Aura Kiiskinen

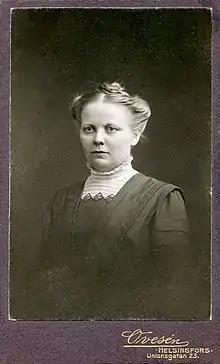
Aura Kiiskinen in 1908

Auroora Maria ('Aura') Kiiskinen (March 9, 1878 – December 12, 1968) was a Finnish politician and member of parliament. She was first elected from the Kuopio West electoral district (now Northern Savonia) in the 1908 election, serving until 1911, and was later re-elected from the Uusimaa district from 1914 until 1918, both times representing the Social Democratic Party (SDP).